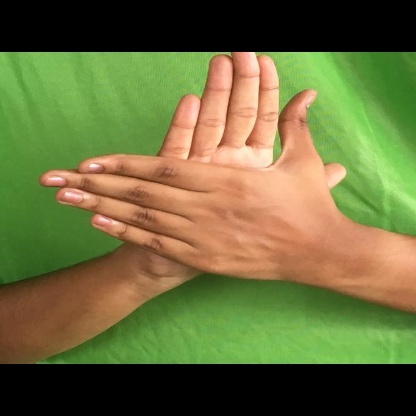
Mudra: Chakra